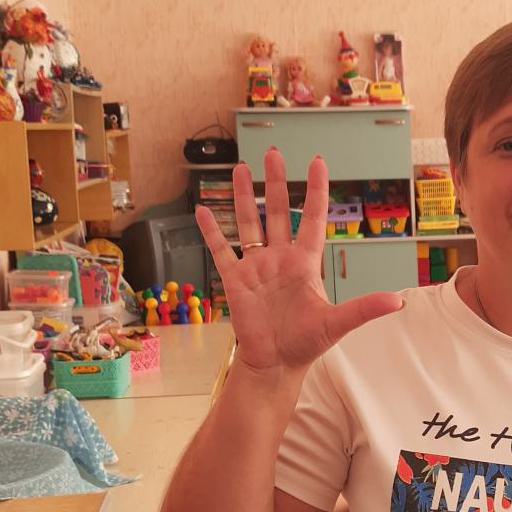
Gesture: palm